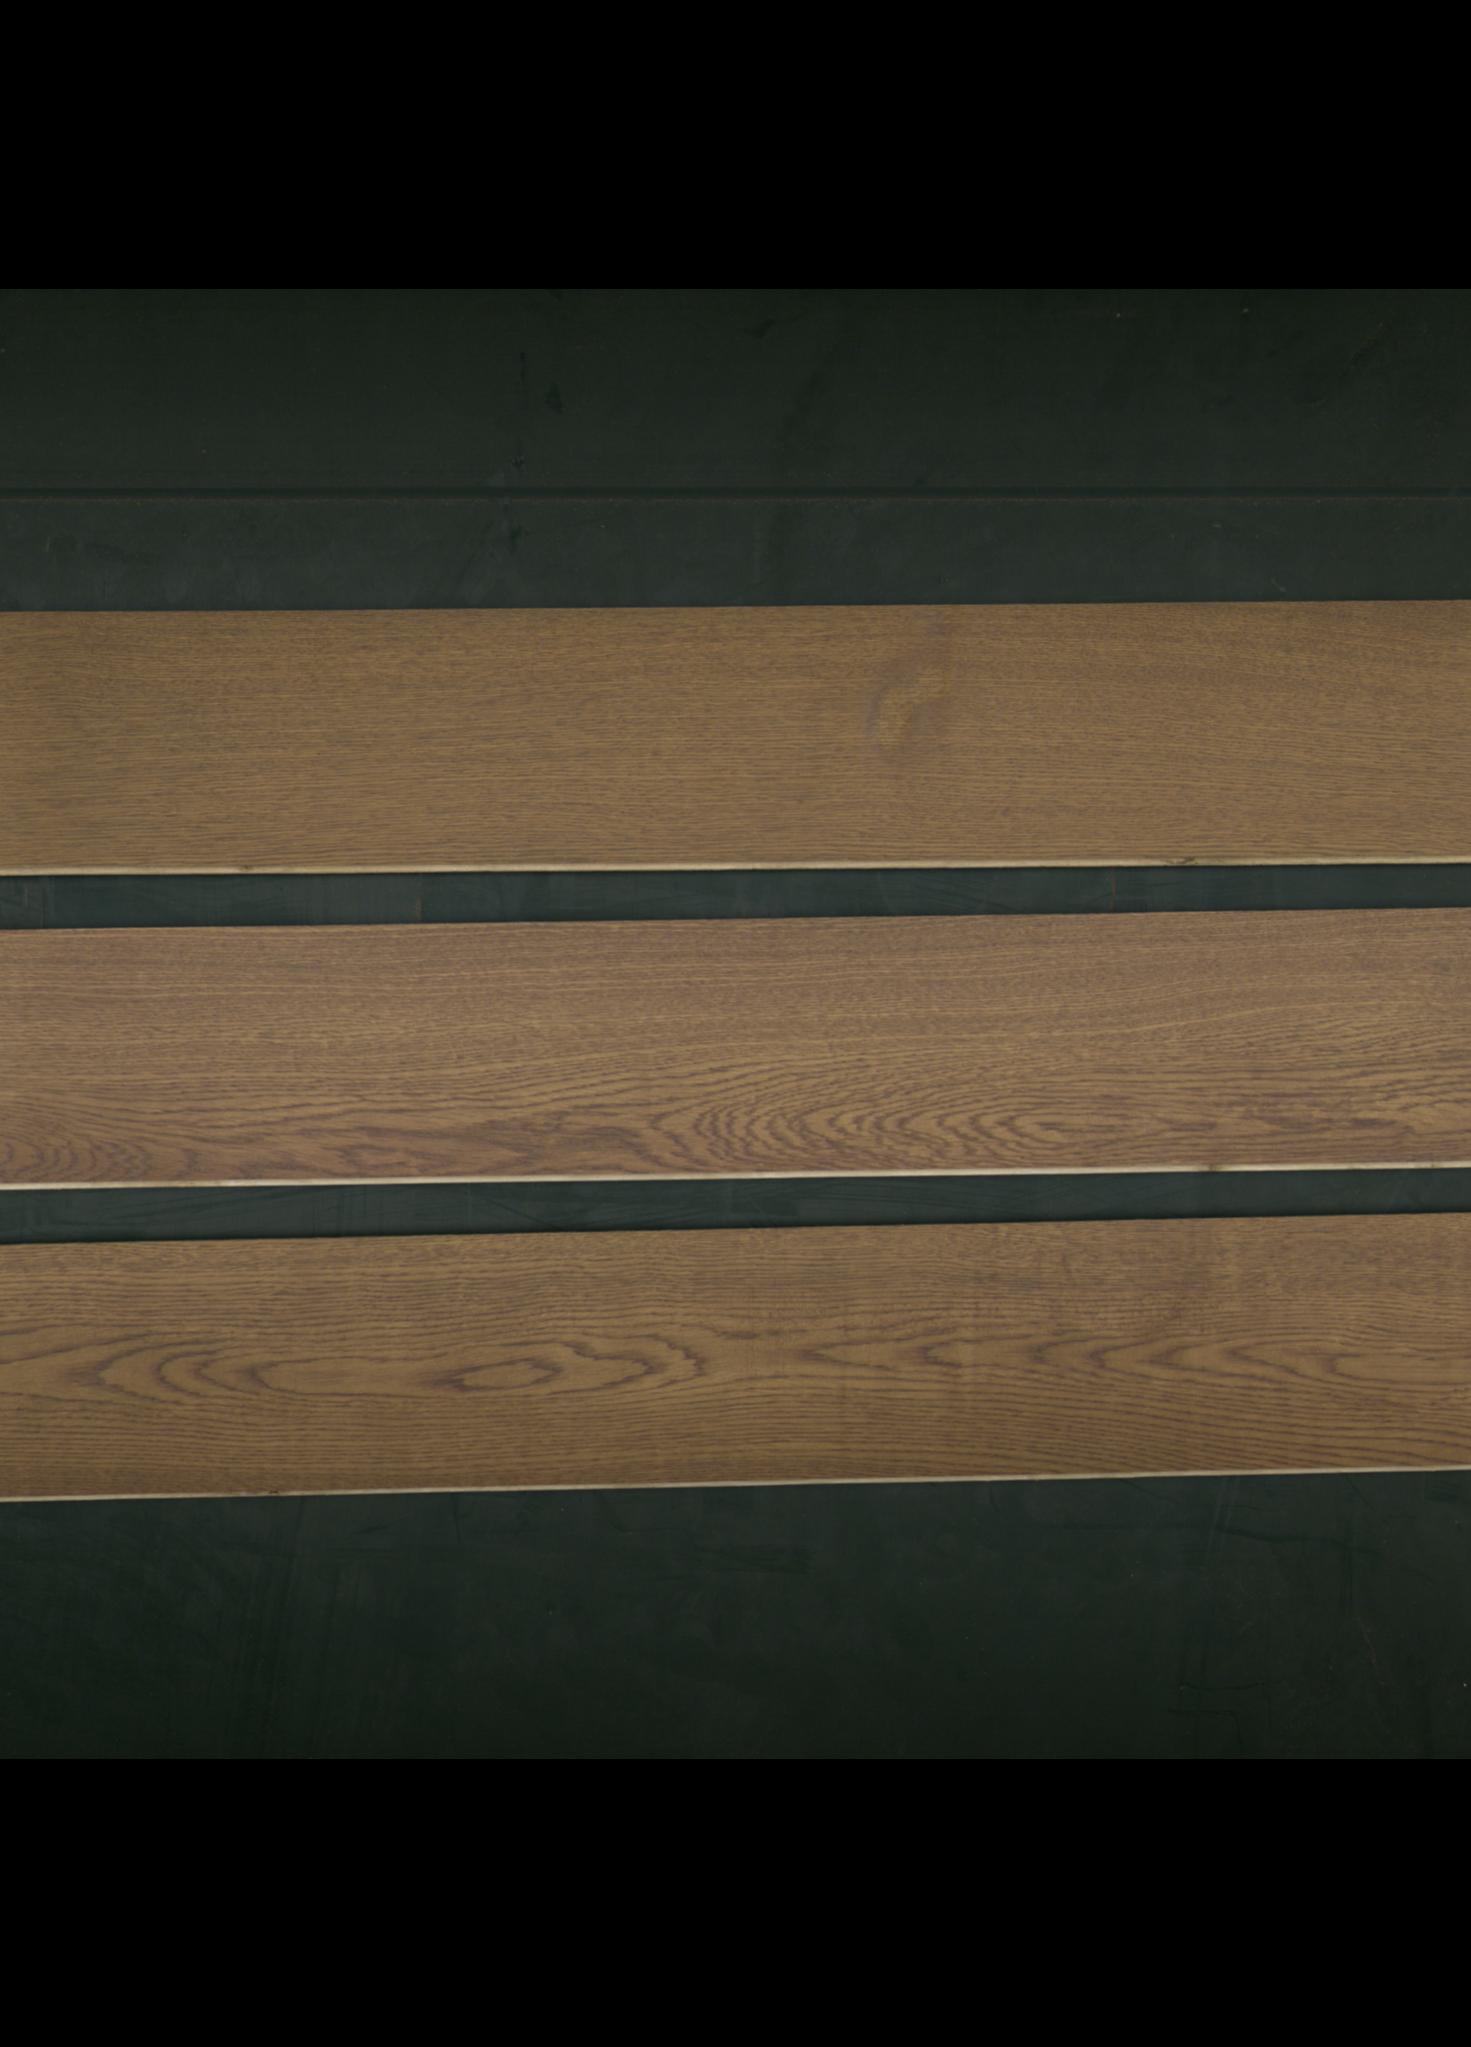
Label: mixers